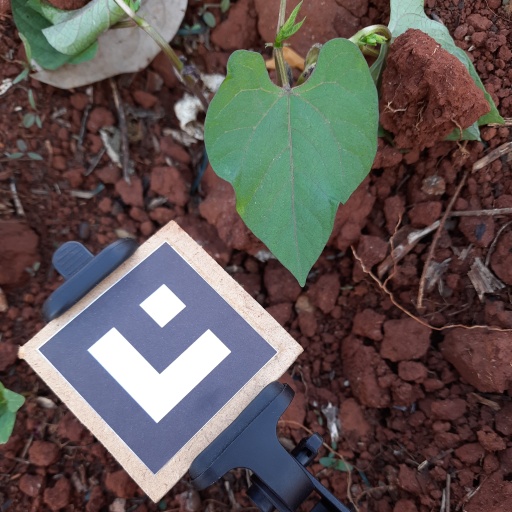
Observations: wavy surface, no eating holes, under shade